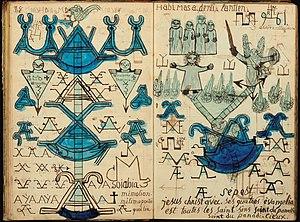
Pierre Richard 1802-1879 Album 1
Pierre Richard né le 3 mai 1802 à Kédange et mort le 14 janvier 1879 à Gorze, est un peintre français, rattaché à l'art brut.